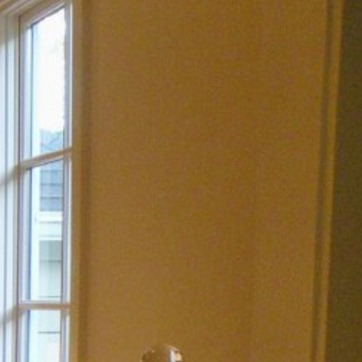
Material: painted